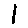
Label: 1